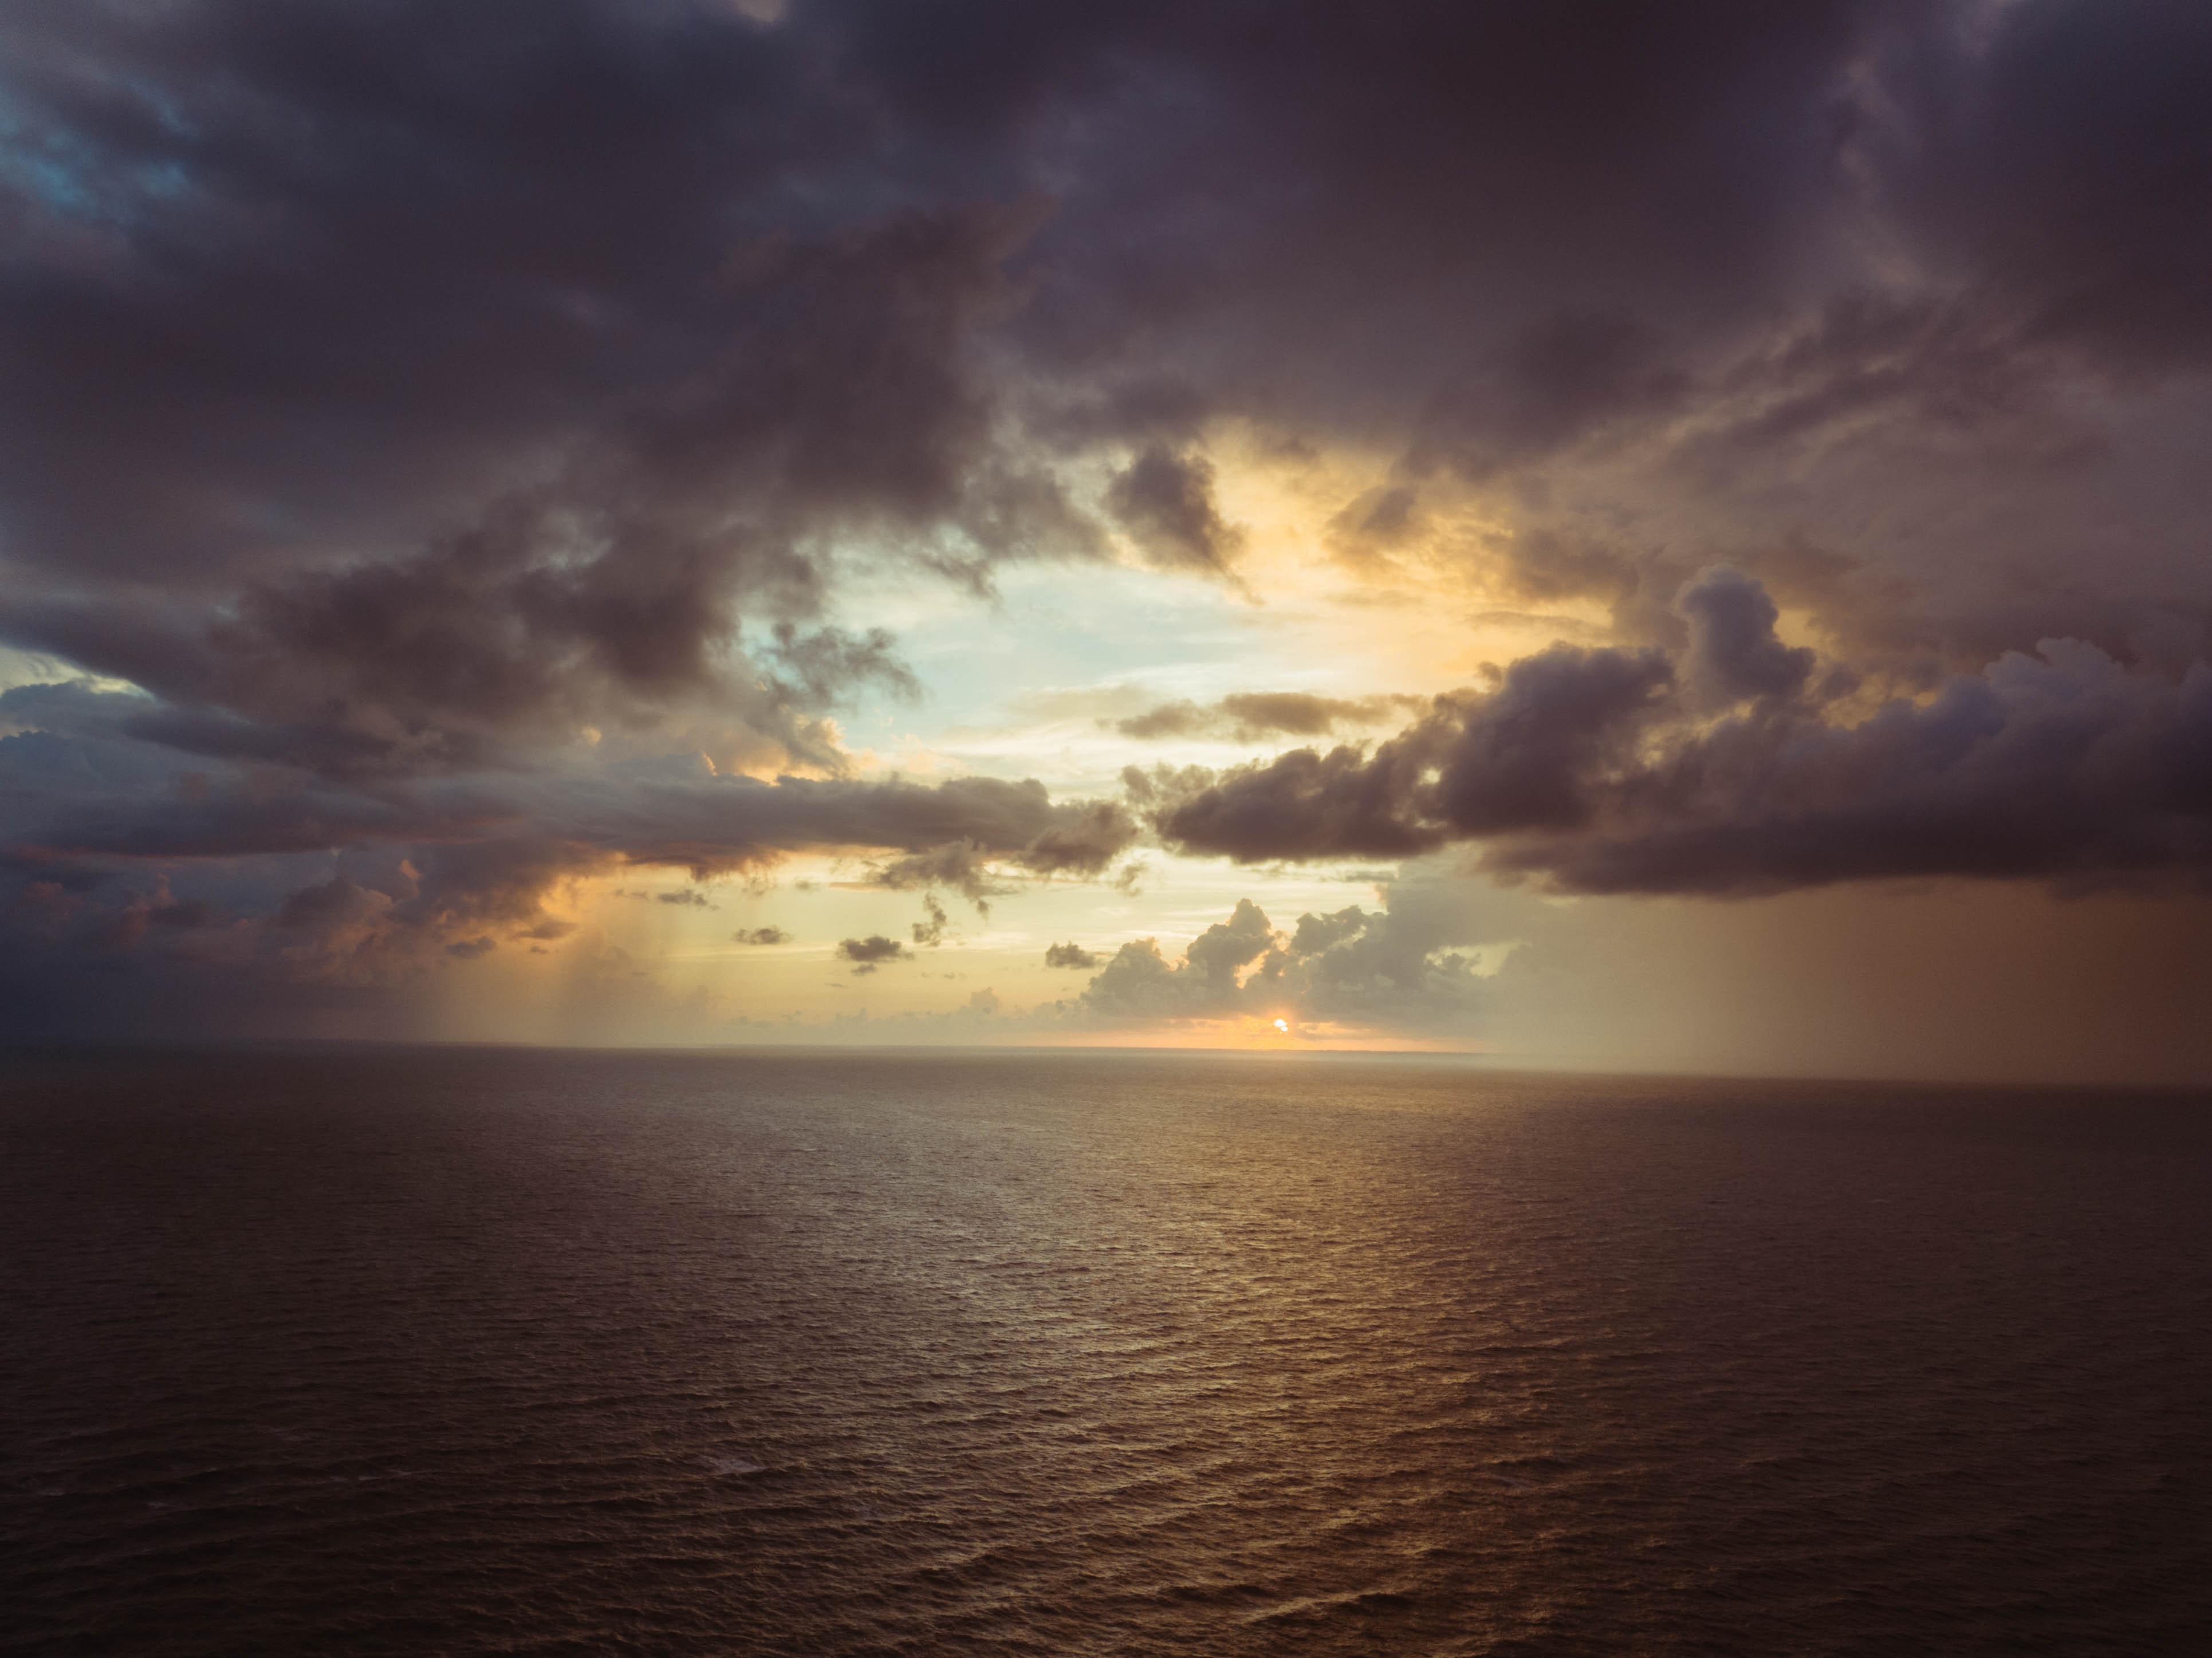
sky, horizon, cloud, ocean, sea, water, daytime, sunset, morning, evening, atmosphere, calm, sound, sunlight, sunrise, cumulus, afterglow, dusk, meteorological phenomenon, mountain, coast, tropics, vacation, landscape, wind wave, caribbean, beach, sun, dawn, night, wind, wave, channel